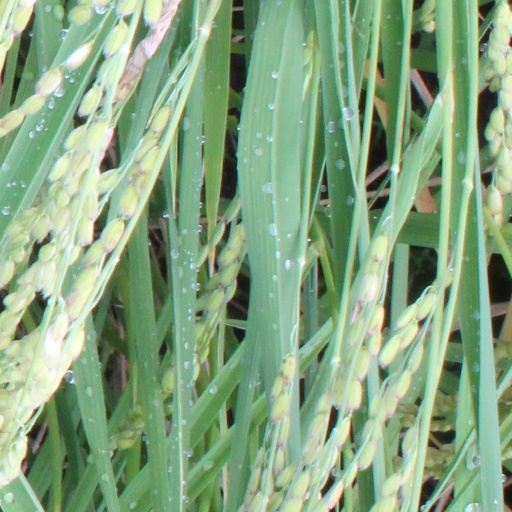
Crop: rice